Romajë

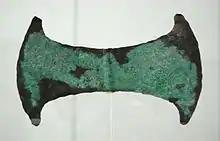
Labrys were found in Iron Age graves being excavated in Romajë

The trade flow of products that reached Romajë began from Apollonia and Epidamnos in southern Illyria and via the inland routes spread in the hinterland. Most of these items were produced in Athens and some came from the Ionian region. Imported weapons indicate that Dardanians of the time may have served as mercenaries in foreign wars after which they brought these weapons in their homeland.